Bruno D'Amore

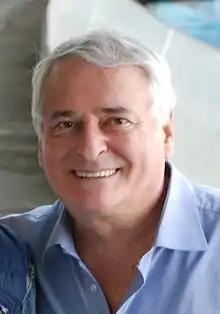
Bruno D'Amore

He has degrees in mathematics, pedagogy, philosophy, and a postgraduate qualification in Elementary Mathematics from a higher point of view, all obtained at the University of Bologna (Italy). D'Amore also has a Ph.D. in mathematics education from the University “Constantine the Philosopher” of Nitra in Slovakia.